Gujarati theatre

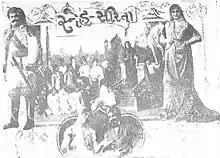
Advertisement of "Sneh Sarita", a 1915 play

By the 1920s, theatre had become an integral part of the festive calendar. Elaborate sets and costumes became the high point of the period, and important actors of the era were Bapulal Nayak and Jaishankar Bhojak 'Sundari' (1889-1975), who worked both in old-style as well as the emerging experimental theatre, and became a legend like Bal Gandharva in Marathi theatre. In 1937, Ranbhoomi Parishad, was formed in Ahmedabad which tried to present major dramatists of the period on common platform for the first time.